Alex Shelley

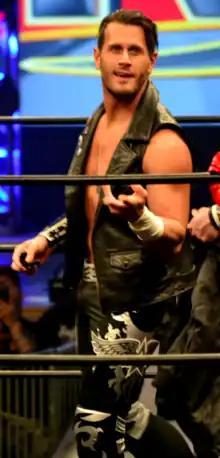
Shelley in 2016

Patrick Kenneth Martin (born May 23, 1983), better known by the ring name Alex Shelley, is an American professional wrestler. He is signed to WWE, where he performs on the SmackDown brand. He is widely known for his tenure in Total Nonstop Action Wrestling (TNA), where he is the TNA 2006 World X Cup Tournament winner, a former one-time TNA World Heavyweight Champion and a former one-time TNA X Division Champion, but is best known for his work as a tag team with Chris Sabin as the Motor City Machine Guns, having become three-time TNA World Tag Team Champions, and won the Gauntlet for the Gold in 2008. He is recognized as the tenth Triple Crown winner in TNA, having won the TNA World Championship, the X Division Championship, and the Tag Team Championship.